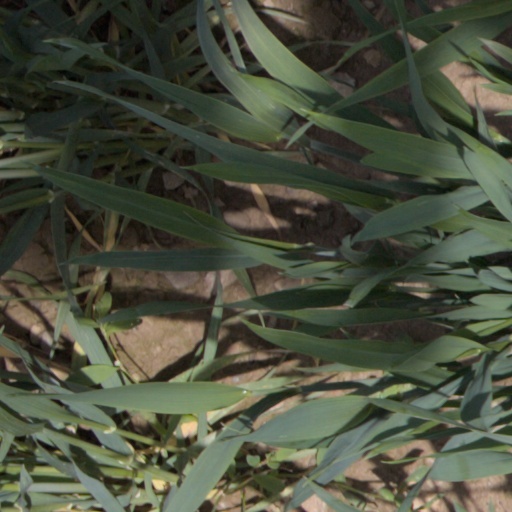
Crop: wheat